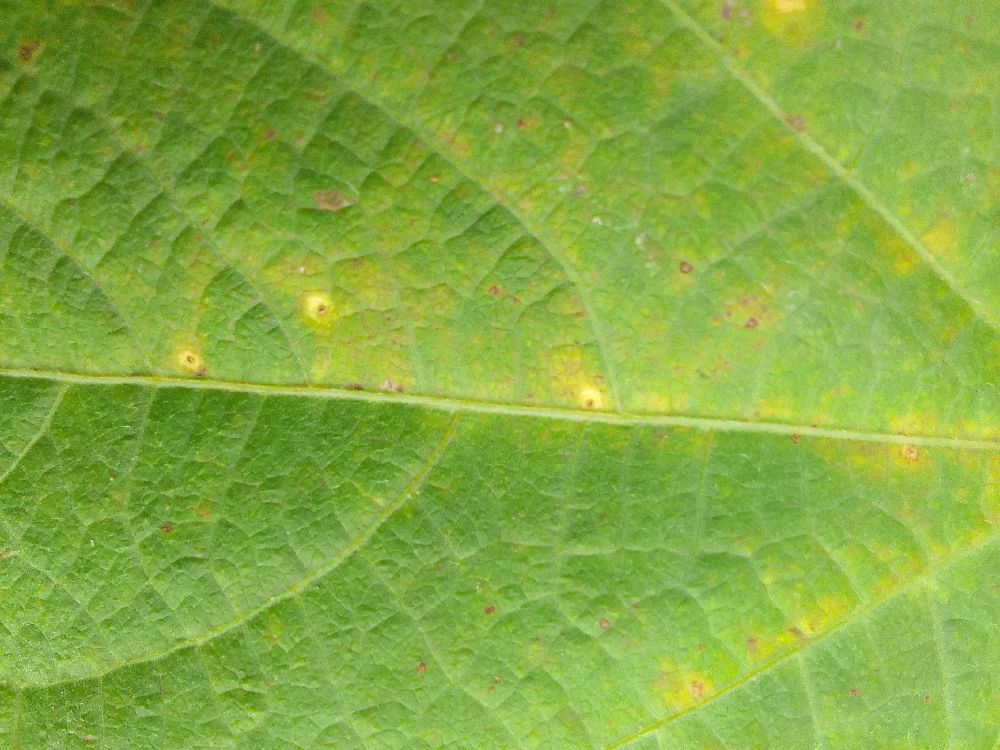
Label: rust